Trás-os-Montes

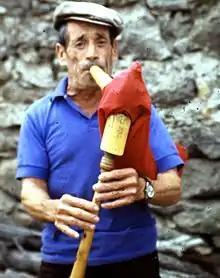
The piper Manuel Francisco Aires, better known as the Tio Pascoal

The gaita transmontana or gaita mirandesa is among the most archaic known bagpipe models, in terms of its tuning and mode.